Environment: real
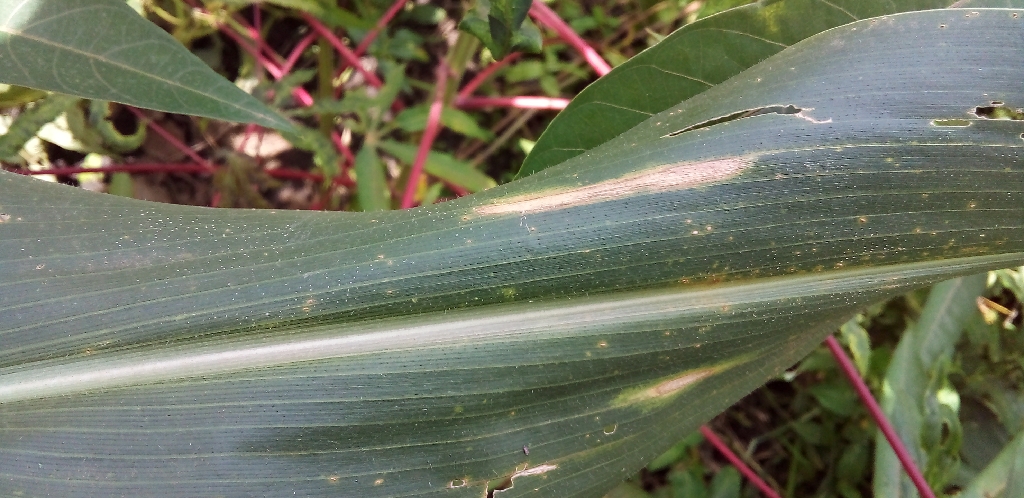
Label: northern_corn_leaf_blight